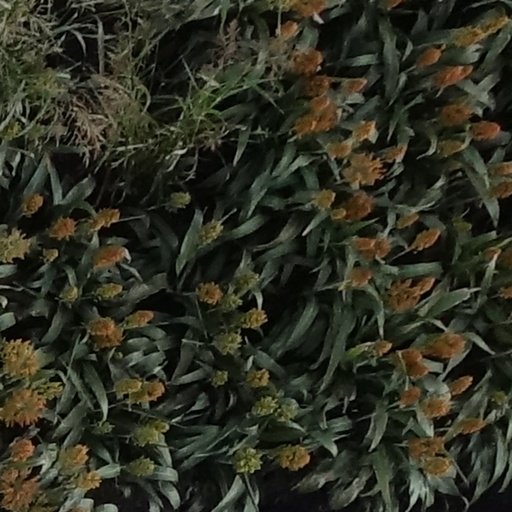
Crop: sorghum